International Bioacoustics Council

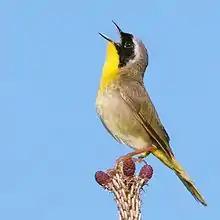
Singing male Common Yellowthroat

The International Bioacoustics Council (IBAC) was founded in 1969 to encourage international participation throughout the field of bioacoustics. Given its multidisciplinary nature, IBAC aims to bring together biologists from different specialisms. as well as engineers, sound archivists, computer scientists and other interested parties to foster discussion, share knowledge and exchange ideas surrounding the subject of vocal communication in animals.